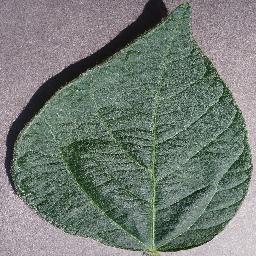
Label: Soybean___healthy